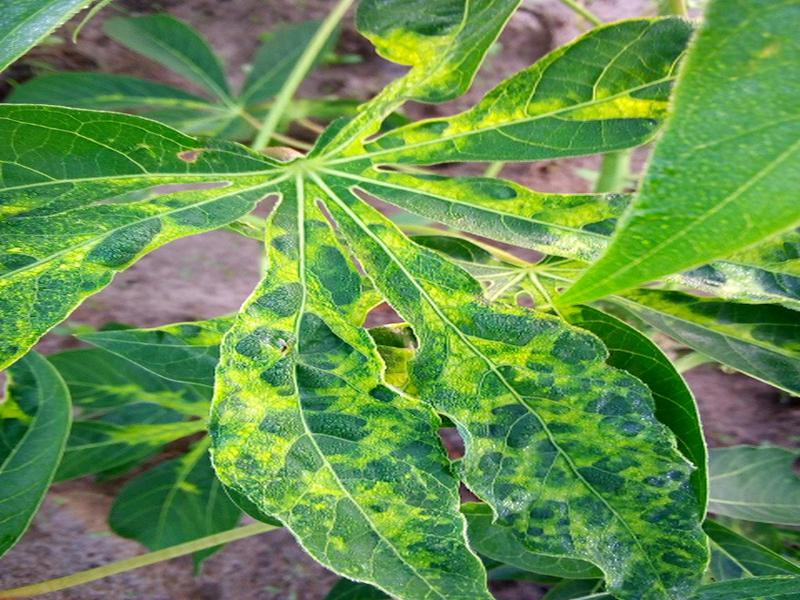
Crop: cassava
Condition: mosaic_disease